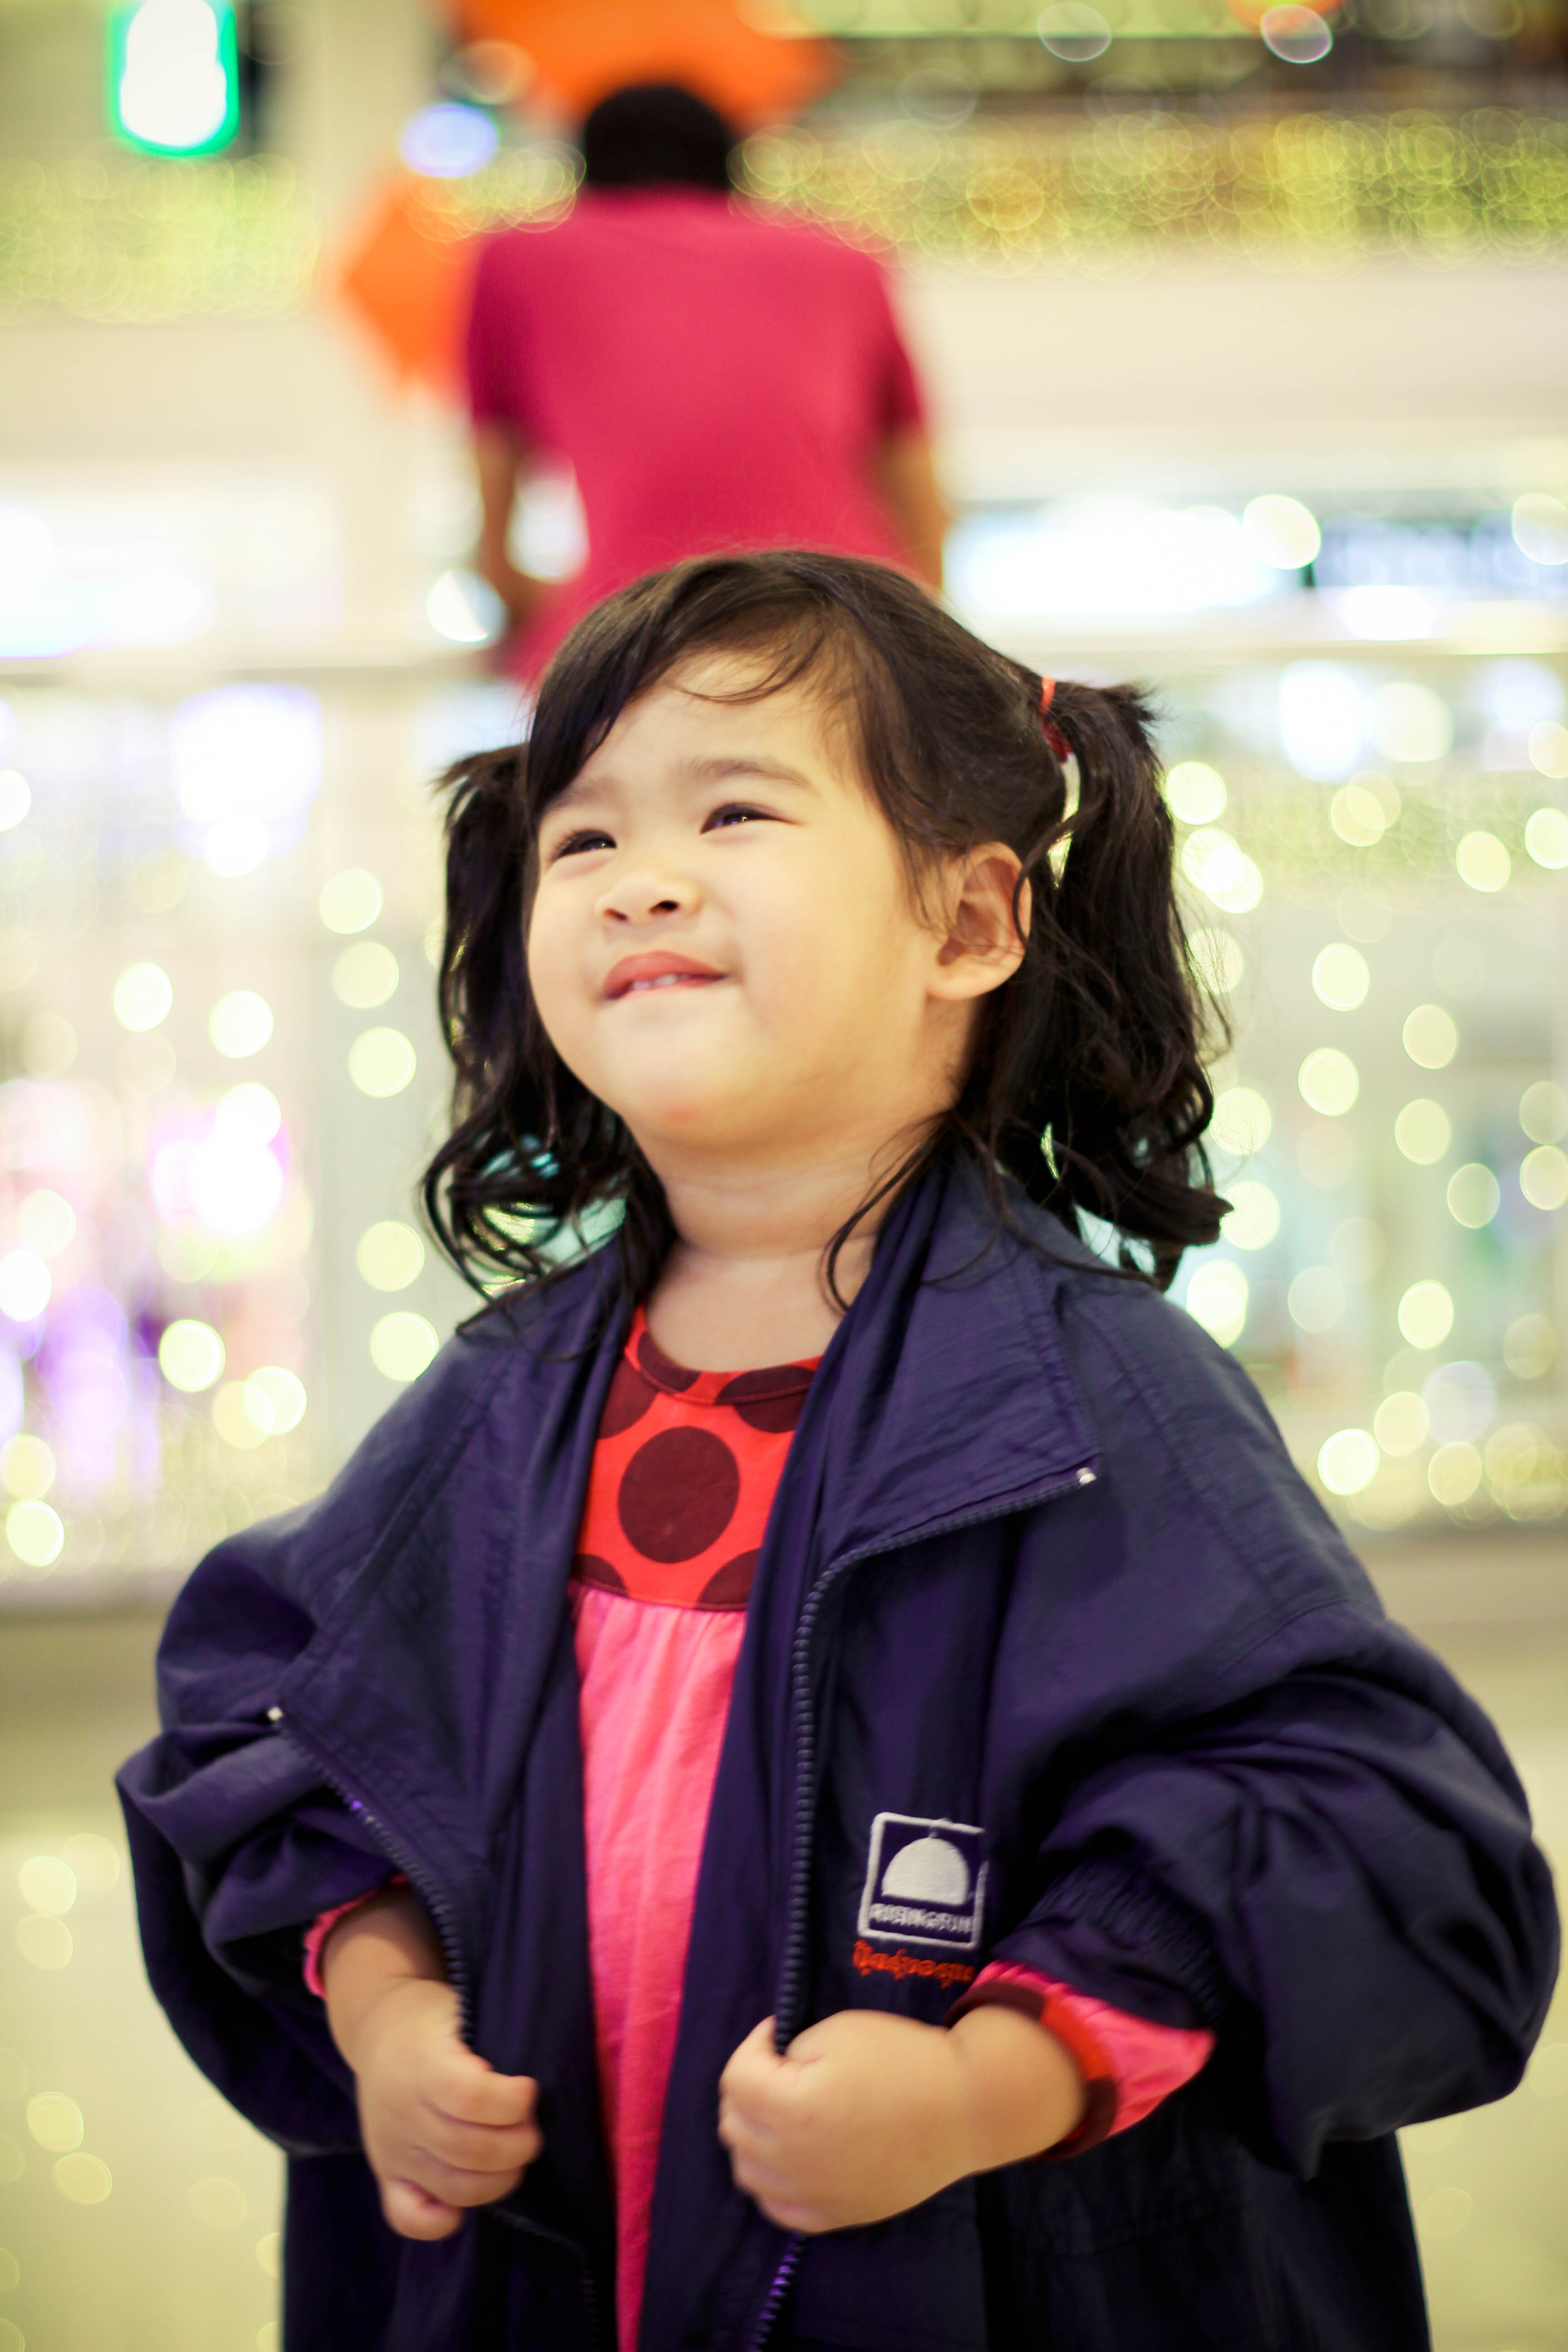
girl, kid, child, clothing, lady, baby, smile, children, dress, beauty, costume, pretty girl, thai kid